Ghostforce

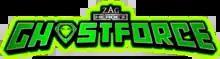

Ghostforce (also named Ghost Force) is an animated television series created by Jeremy Zag that premiered on TFOU in France on August 21, 2021. The show is licensed by Disney for international distribution; in the United States, it premiered on Disney XD on October 4, 2021, before premiering on its main home Disney Channel on November 8.